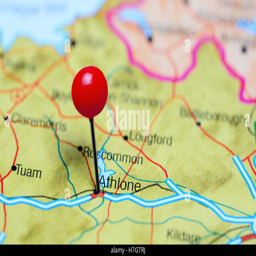
a city pinned on a map